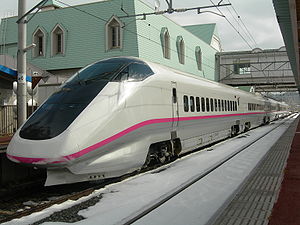
Shinkansen / Liste over Shinkansentogtyper
Shinkansen E3 -serietog
Shinkansen er en fælles betegnelse for de japanske højhastighedstog. Ruten Tokyo-Kyoto-Osaka var den første rute, der blev indviet i 1964. Siden er Shinkansen ekspanderet og har nu forbindelser til de fleste storbyer i Japan. Shinkansen kørte i begyndelse med en hastighed på 200 km/t. Senere kom hastigheden op over 300 km/t, som Nozomishinkansen kører med i dag.